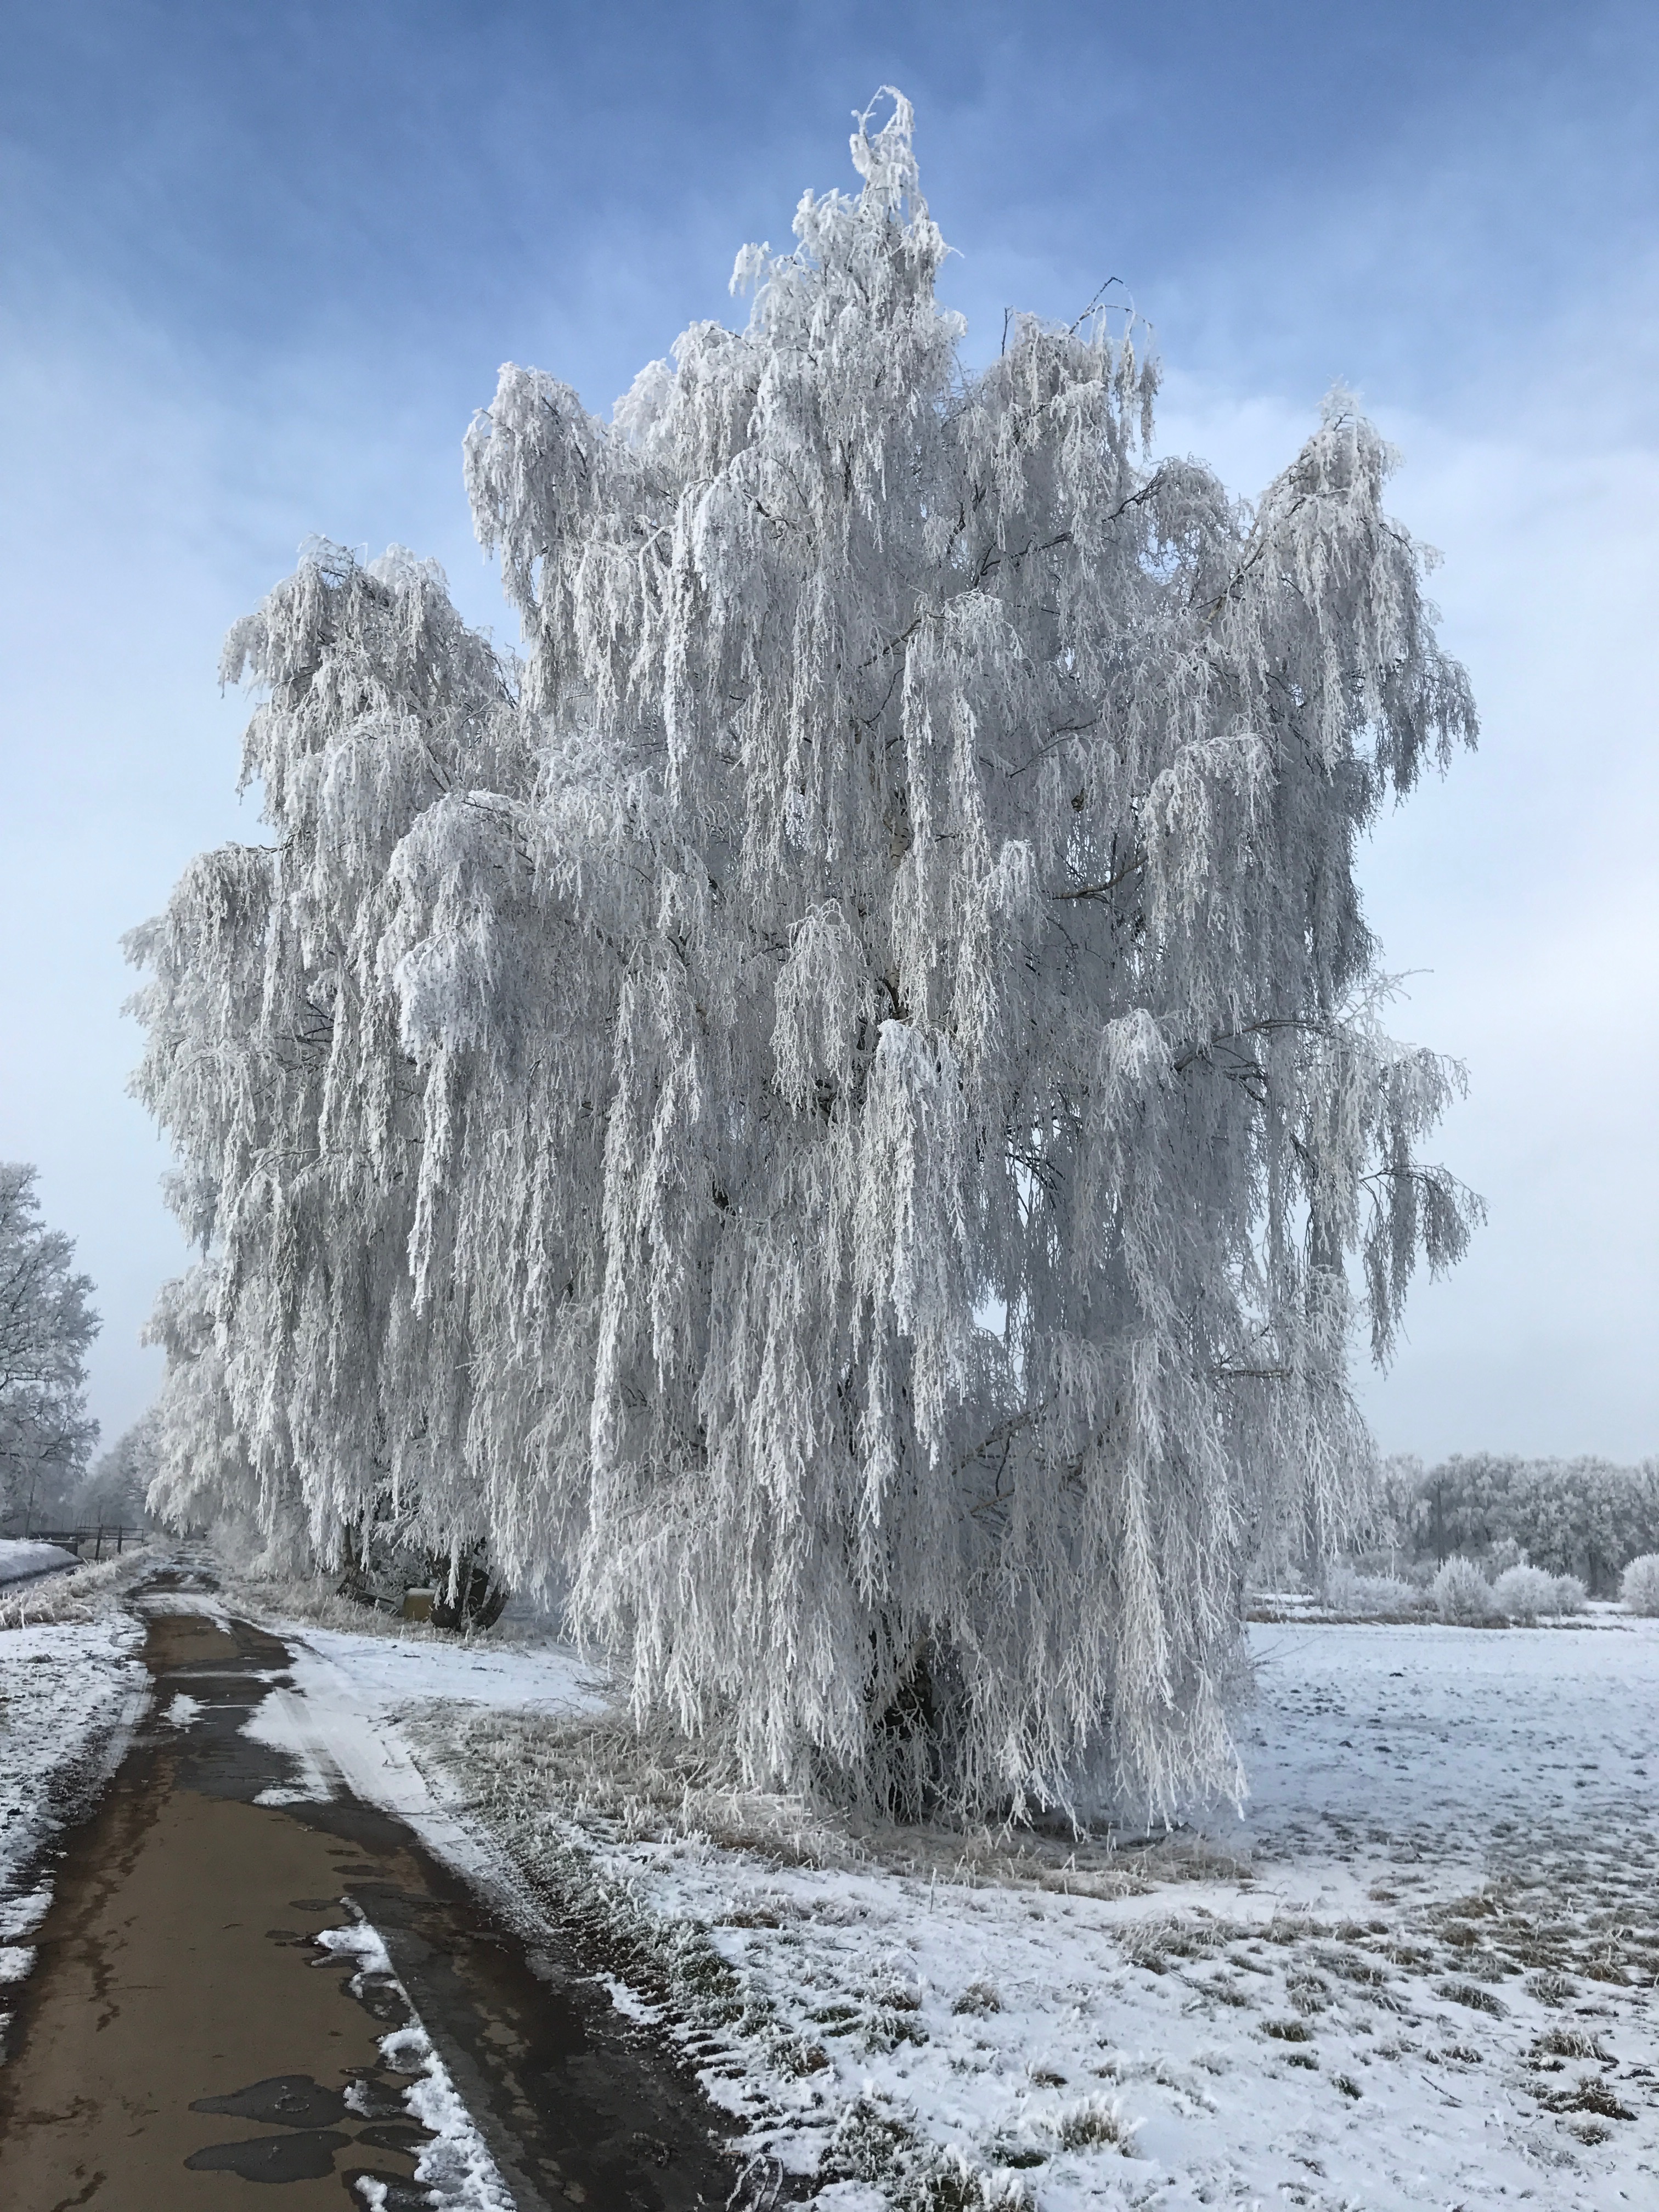
tree, nature, wilderness, mountain, snow, winter, frost, ice, birch, weather, season, freezing, woody plant